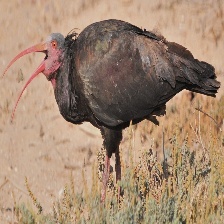
Species: BALD IBIS
Scientific name: GERONTICUS EREMITA